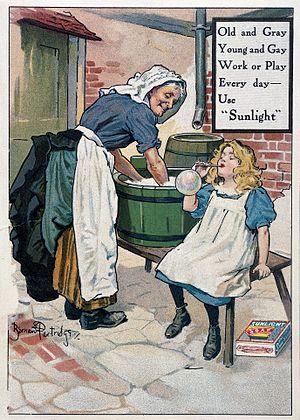
Lever Brothers était une entreprise britannique fondée en 1885 par William Lever et son frère, James Darcy Lever. Elle a fusionné avec Margarine Unie en 1930 pour former Unilever.